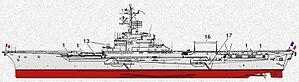
Le Clemenceau, souvent surnommé familièrement « Clem » dans la marine, fut le 6ᵉ porte-avions entré en service dans la Marine française mais seulement le 2ᵉ construit en France et le 1ᵉʳ conçu dès l'origine comme tel.